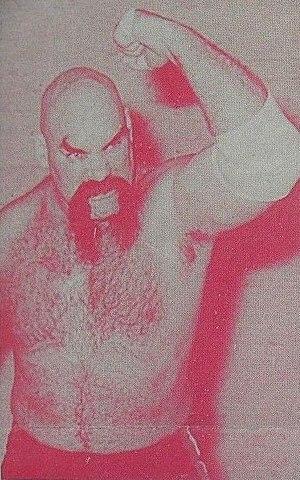
Alfred Hayes en p.2 du programme de catch du St Louis Wrestling Club du 27 décembre 1975